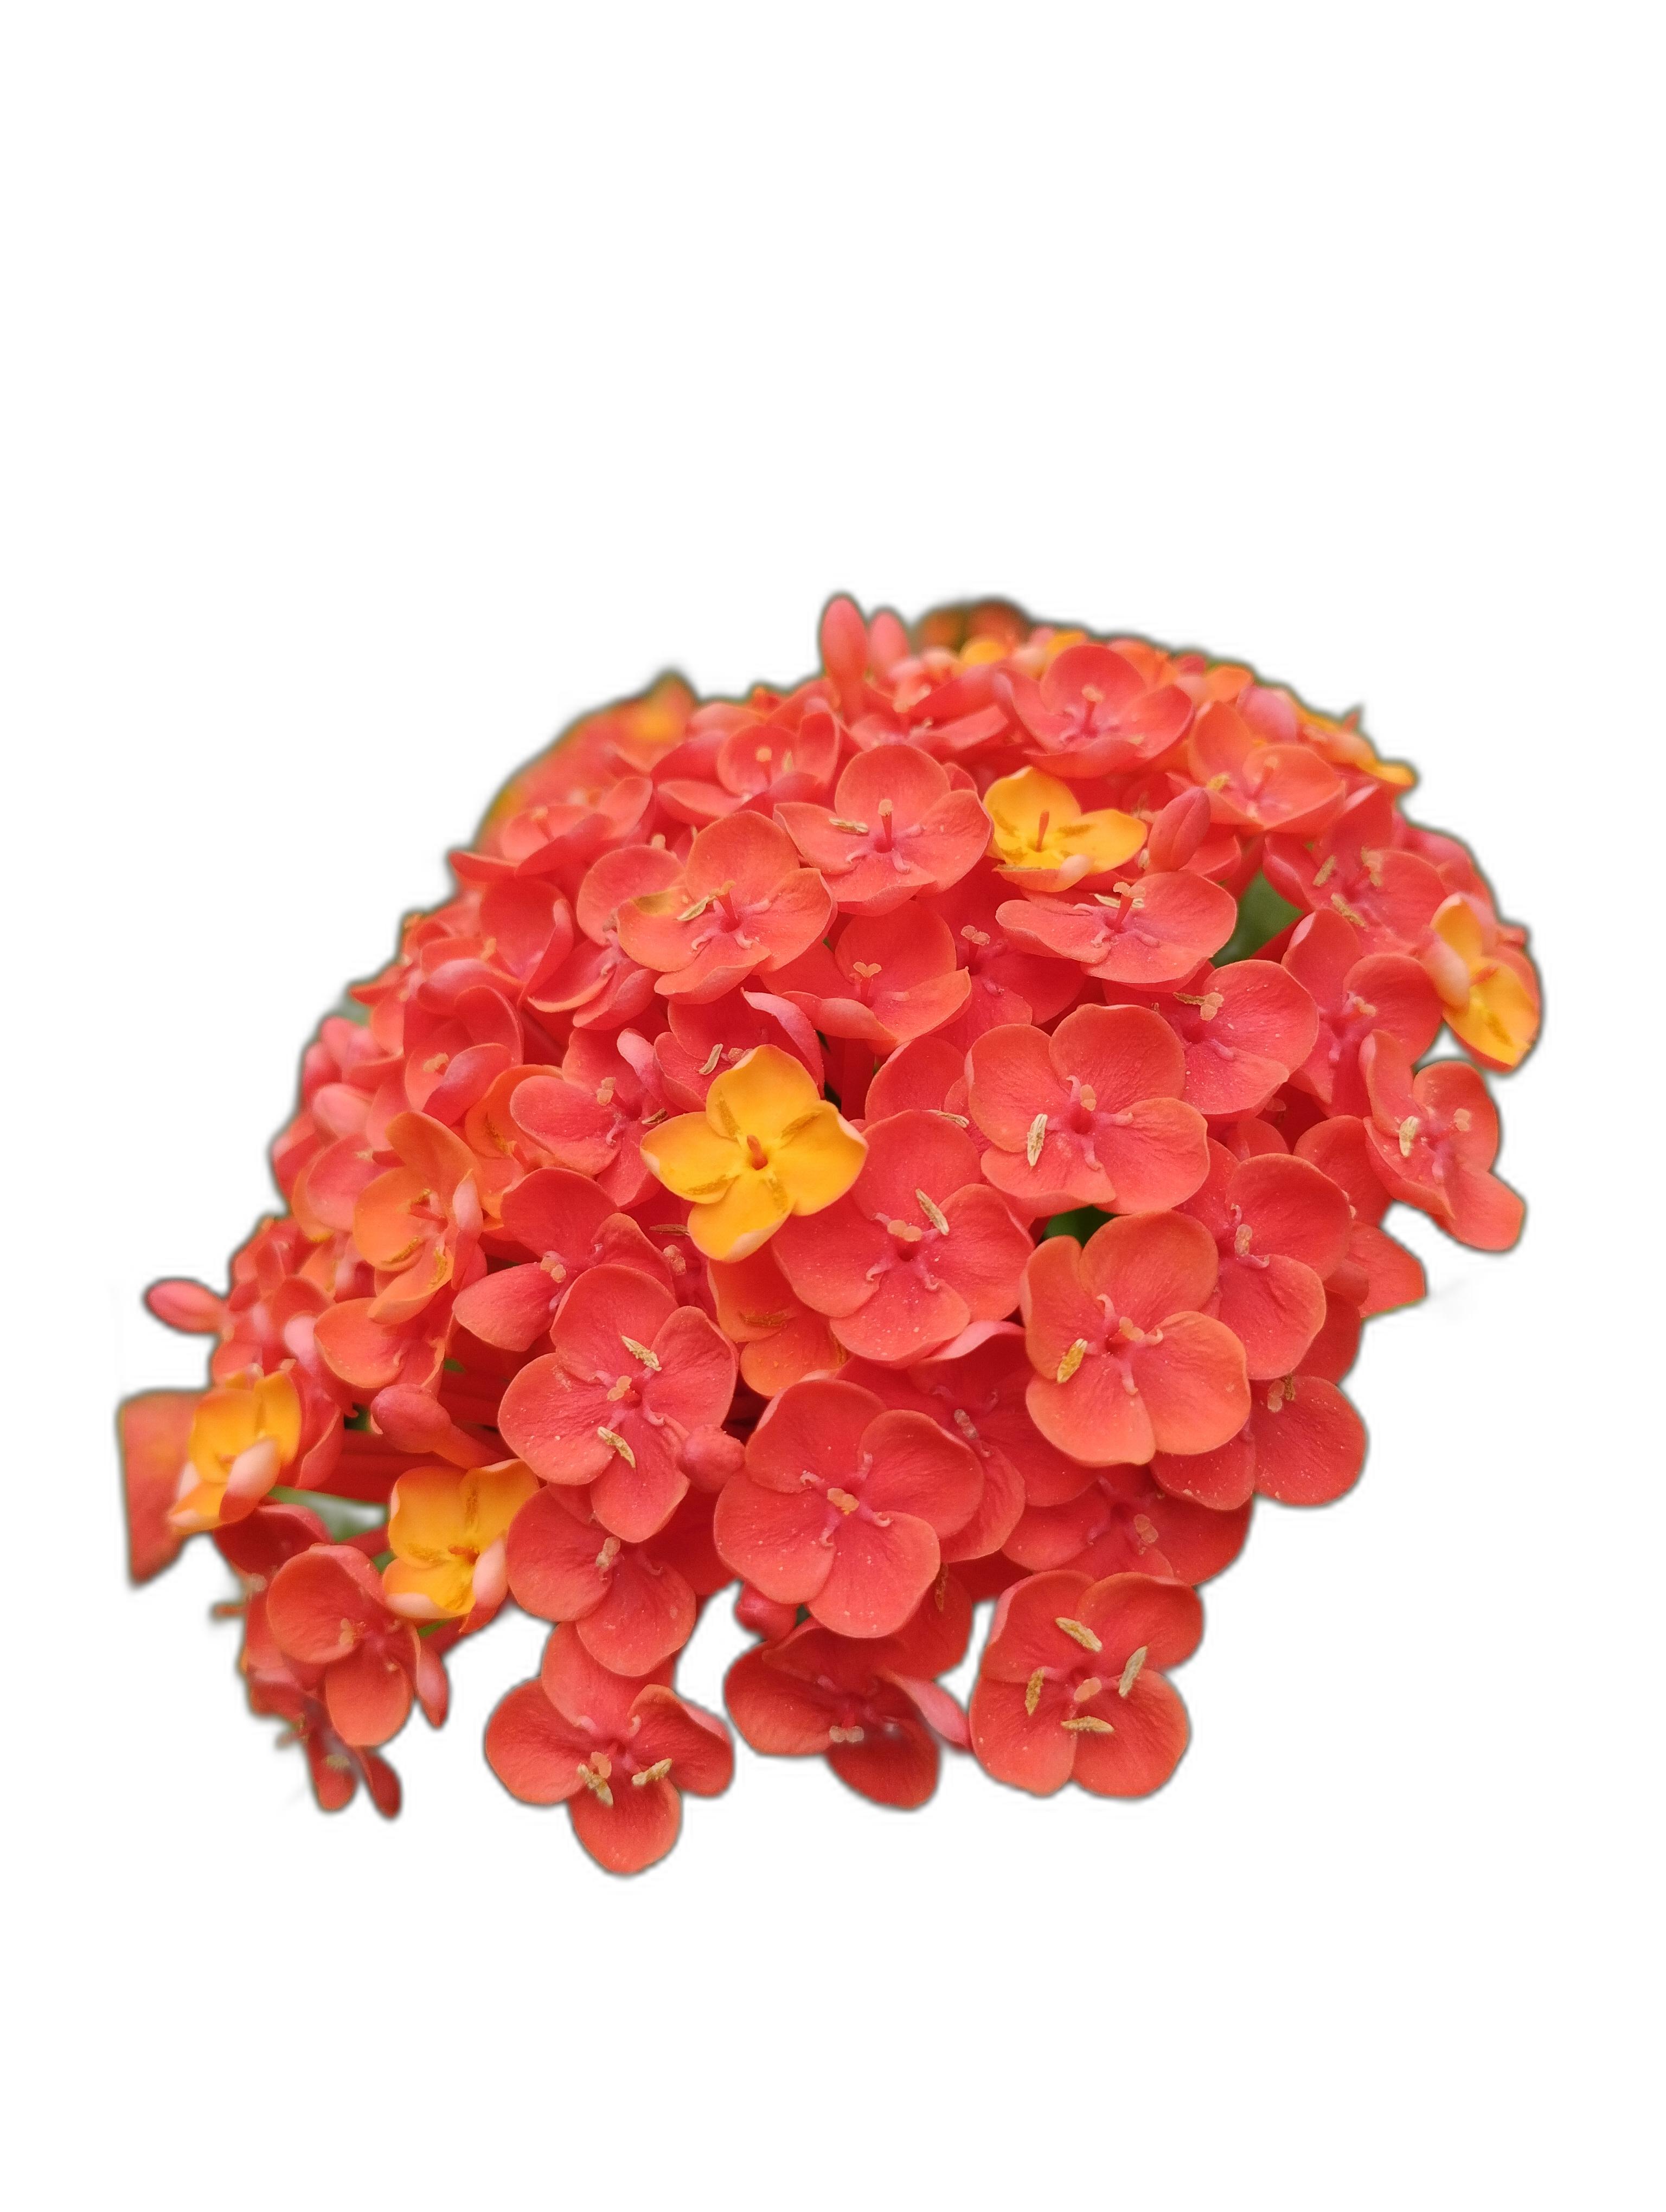
Label: Jungle geranium